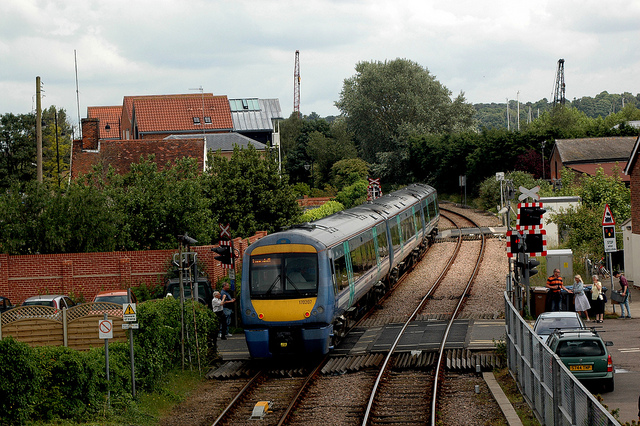
user: Given an image and a question. Answer the question in a short answer. Question: What is this vehicle used for? Short Answer:
assistant: commuter train